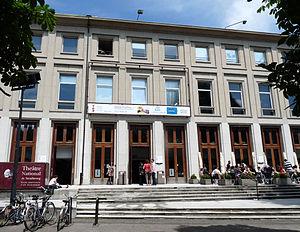
Ecole supérieure d'art dramatique à Strasbourg
L'École supérieure d'art dramatique de Strasbourg est une école de théâtre française.